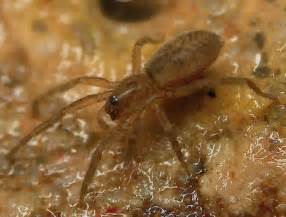
Label: spider